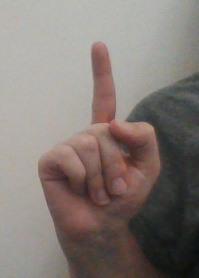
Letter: bb